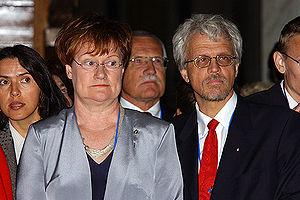
Tarja Kaarina Halonen, née le 24 décembre 1943 à Helsinki, est une femme d'État finlandaise.